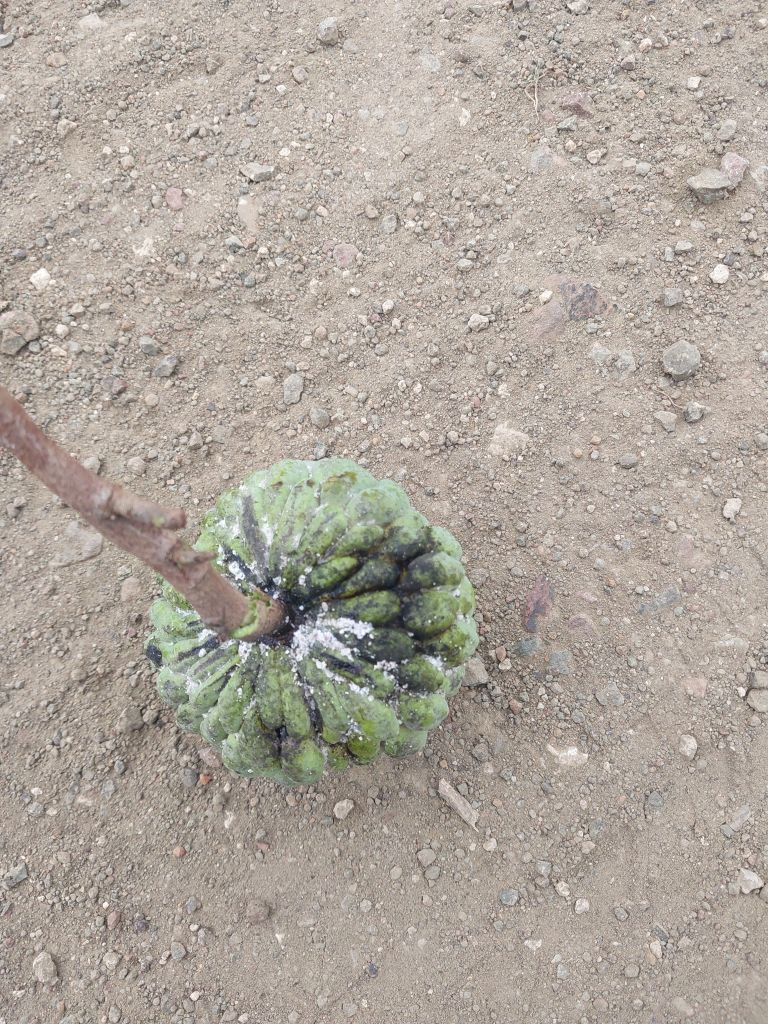
Disease label: Athracnose